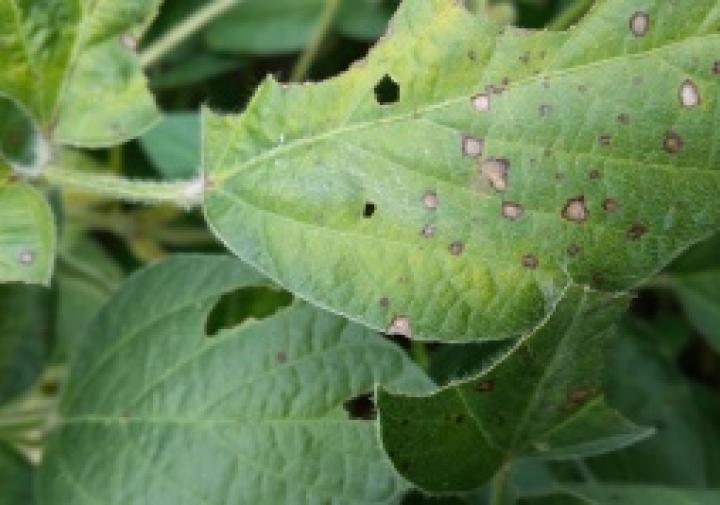
Plant: Soybean
Disease: soybean frog eye leaf spot